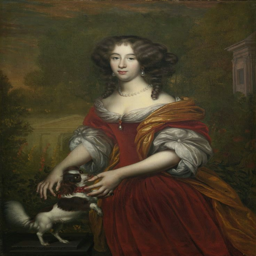
portrait of a lady by painting artist , 1676